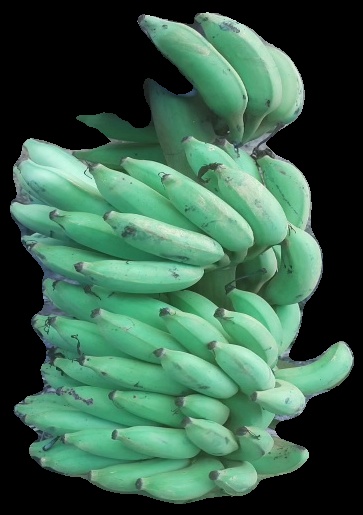
Variety: elakki-bale
Grade: grade2